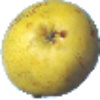
Label: pear_monster